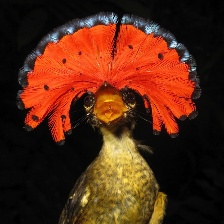
Species: ROYAL FLYCATCHER
Scientific name: ONYCHORHYNCHUS